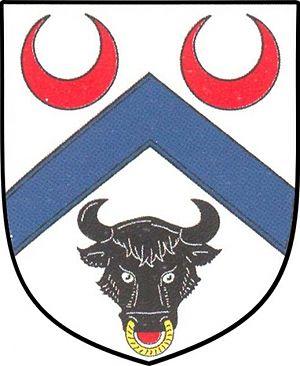
Krumsín est une commune du district de Prostějov, dans la région d'Olomouc, en République tchèque. Sa population s'élevait à 569 habitants en 2018.